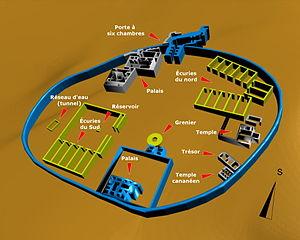
Modélisation de Meggido, en bleu au IXe, et en jaune au VIIIe s. av. J.-C.
L'Israël antique désigne des populations qui ont vécu dans les territoires actuels d'Israël et de Palestine dont le récit national est donné par la Bible hébraïque. Celle-ci présente les Israélites comme descendants d'une même famille, divisés en douze tribus indépendantes puis fédérés en un royaume unifié qui se scinde ultérieurement. L'archéologie tend en revanche à situer les débuts de leur histoire aux derniers siècles du IIᵉ millénaire av. J.‑C., après l'effondrement des grands empires égyptien et hittite dominant le Proche-Orient. Des sociétés sédentaires émergent alors dans les hautes terres situées entre la plaine côtière palestinienne et le Jourdain, où se développent par la suite des entités politiques qui deviennent de plus en plus complexes, jusqu'à l'apparition de deux royaumes, Israël au nord et Juda au sud, peut-être issus de la scission d'un royaume unique. Ces deux États connaissent ensuite des fortunes diverses. Prospère, organisé autour de sa capitale Samarie, le premier est finalement vaincu et absorbé par les Assyriens en 722 av. J.-C., qui ne parviennent pas à faire subir le même sort au second.